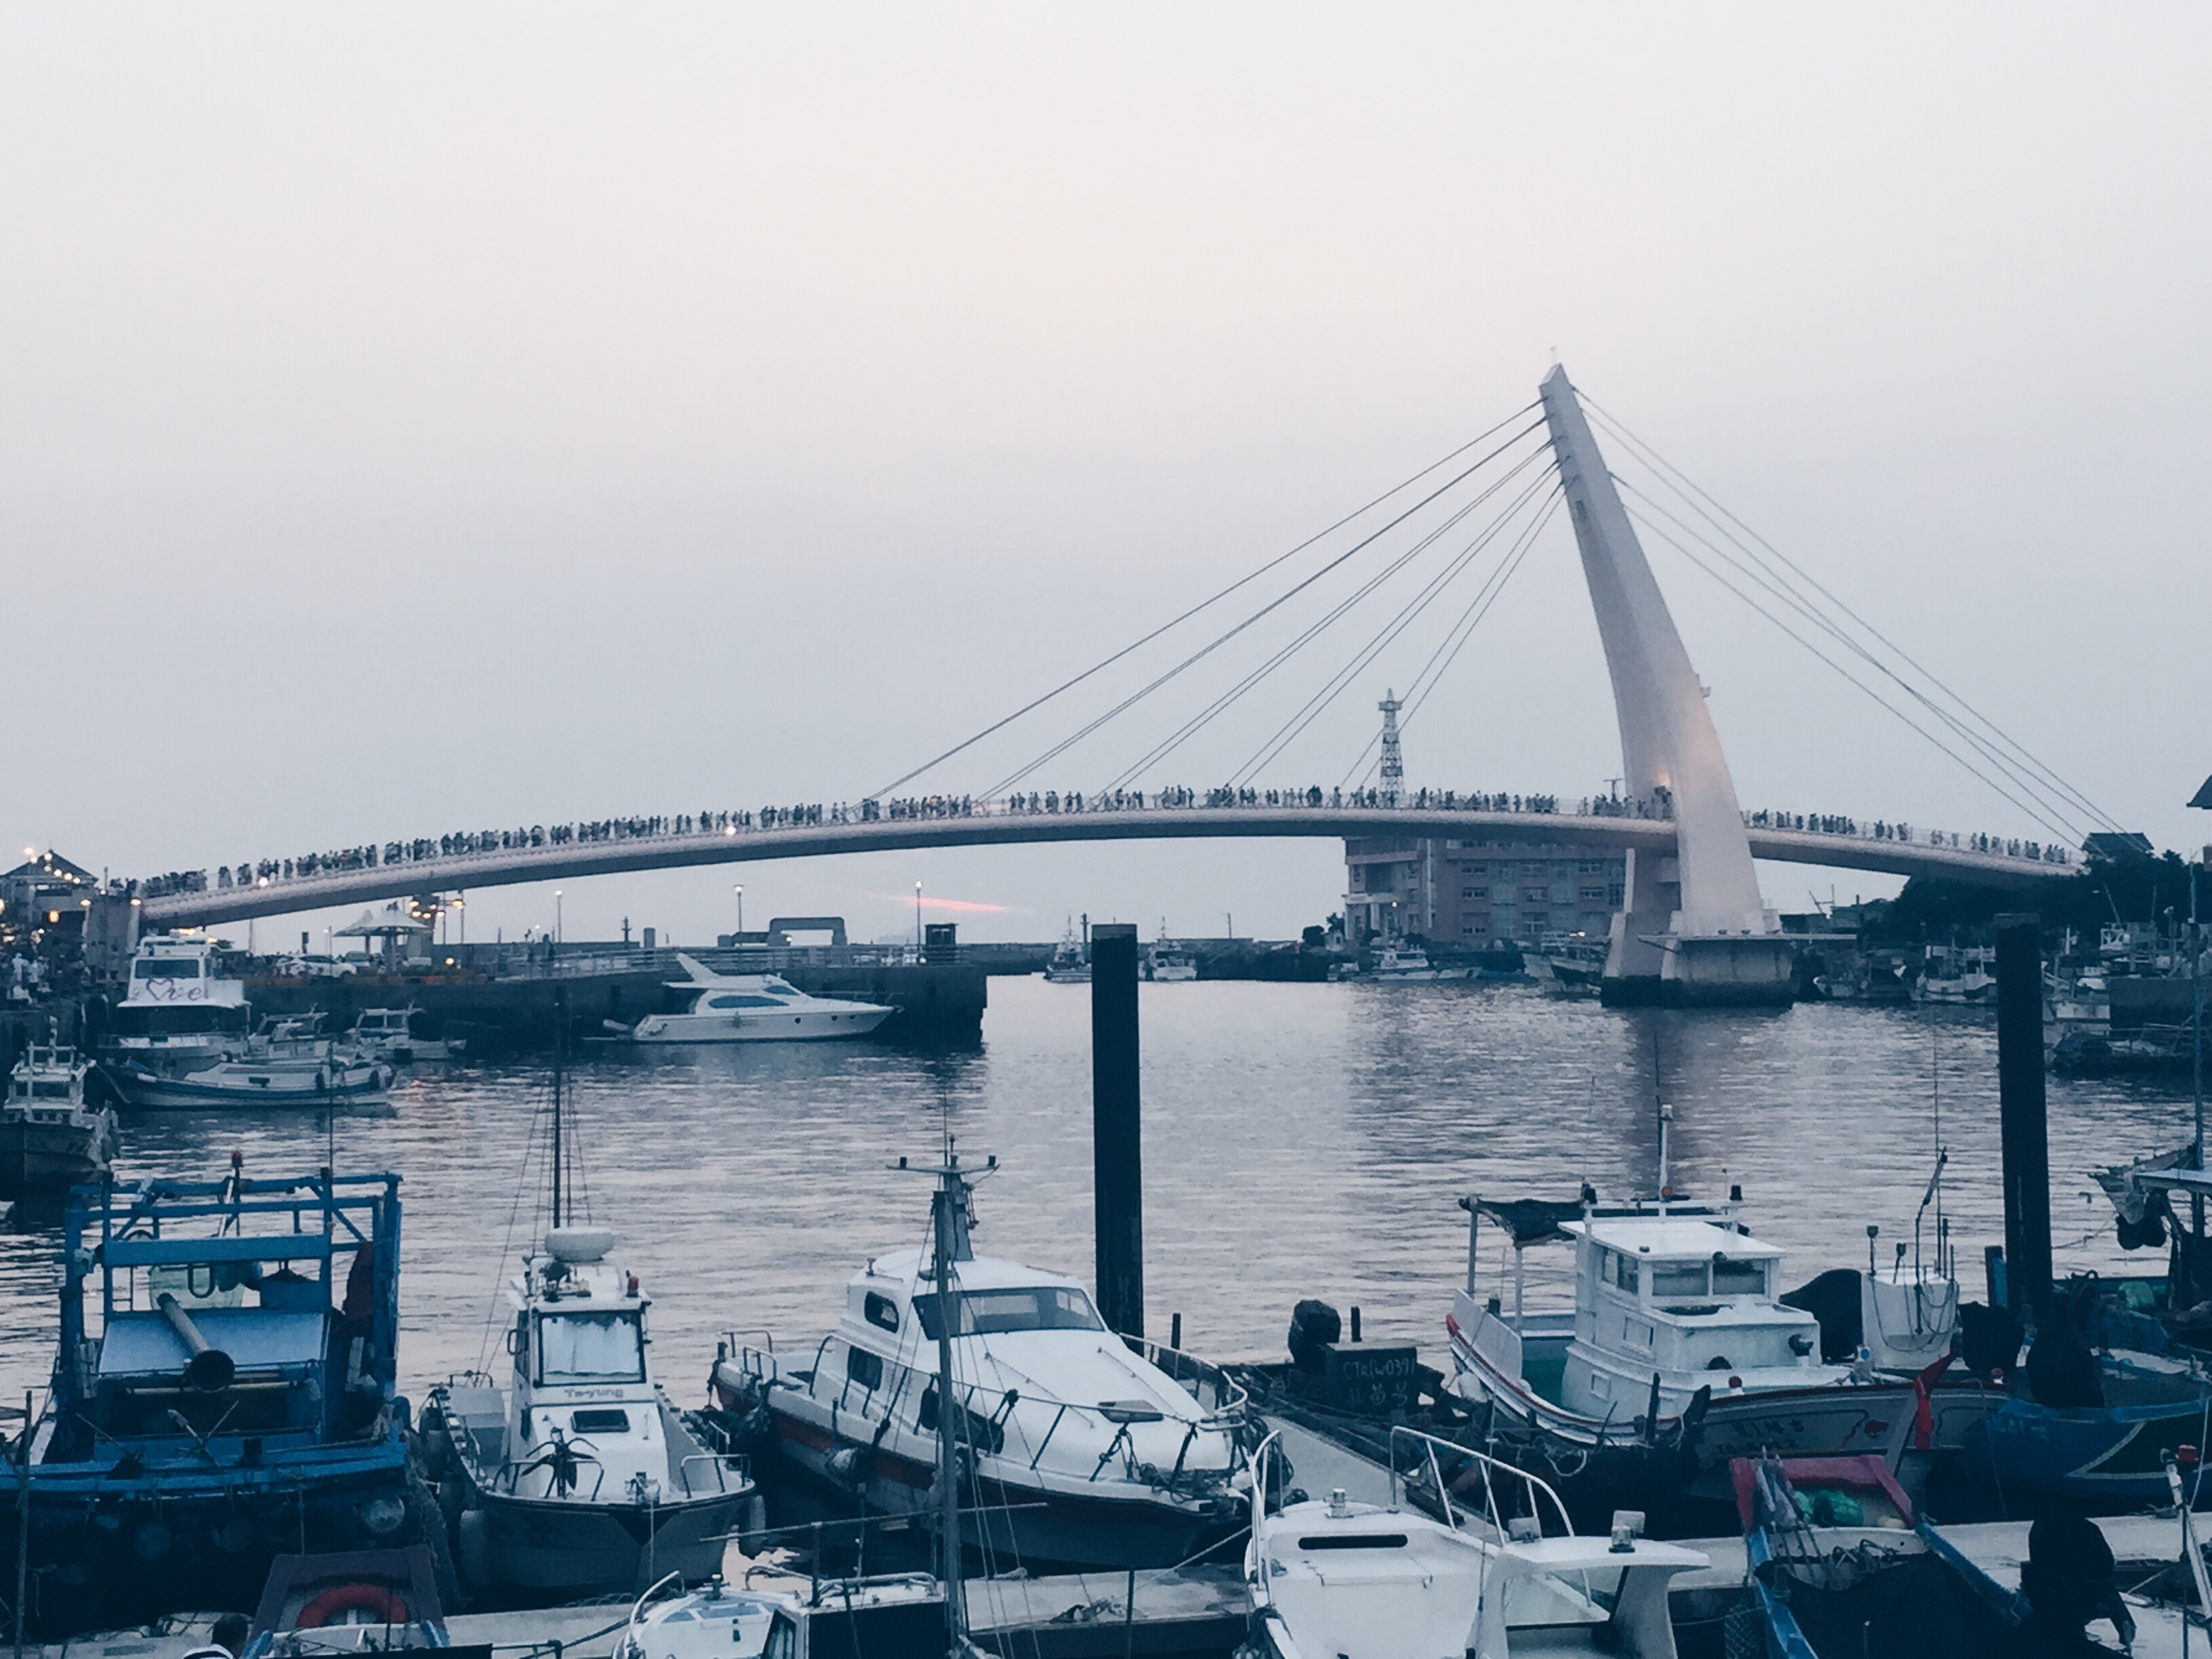
sea, dock, boat, bridge, ship, vehicle, harbor, port, ferry, watercraft